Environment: real
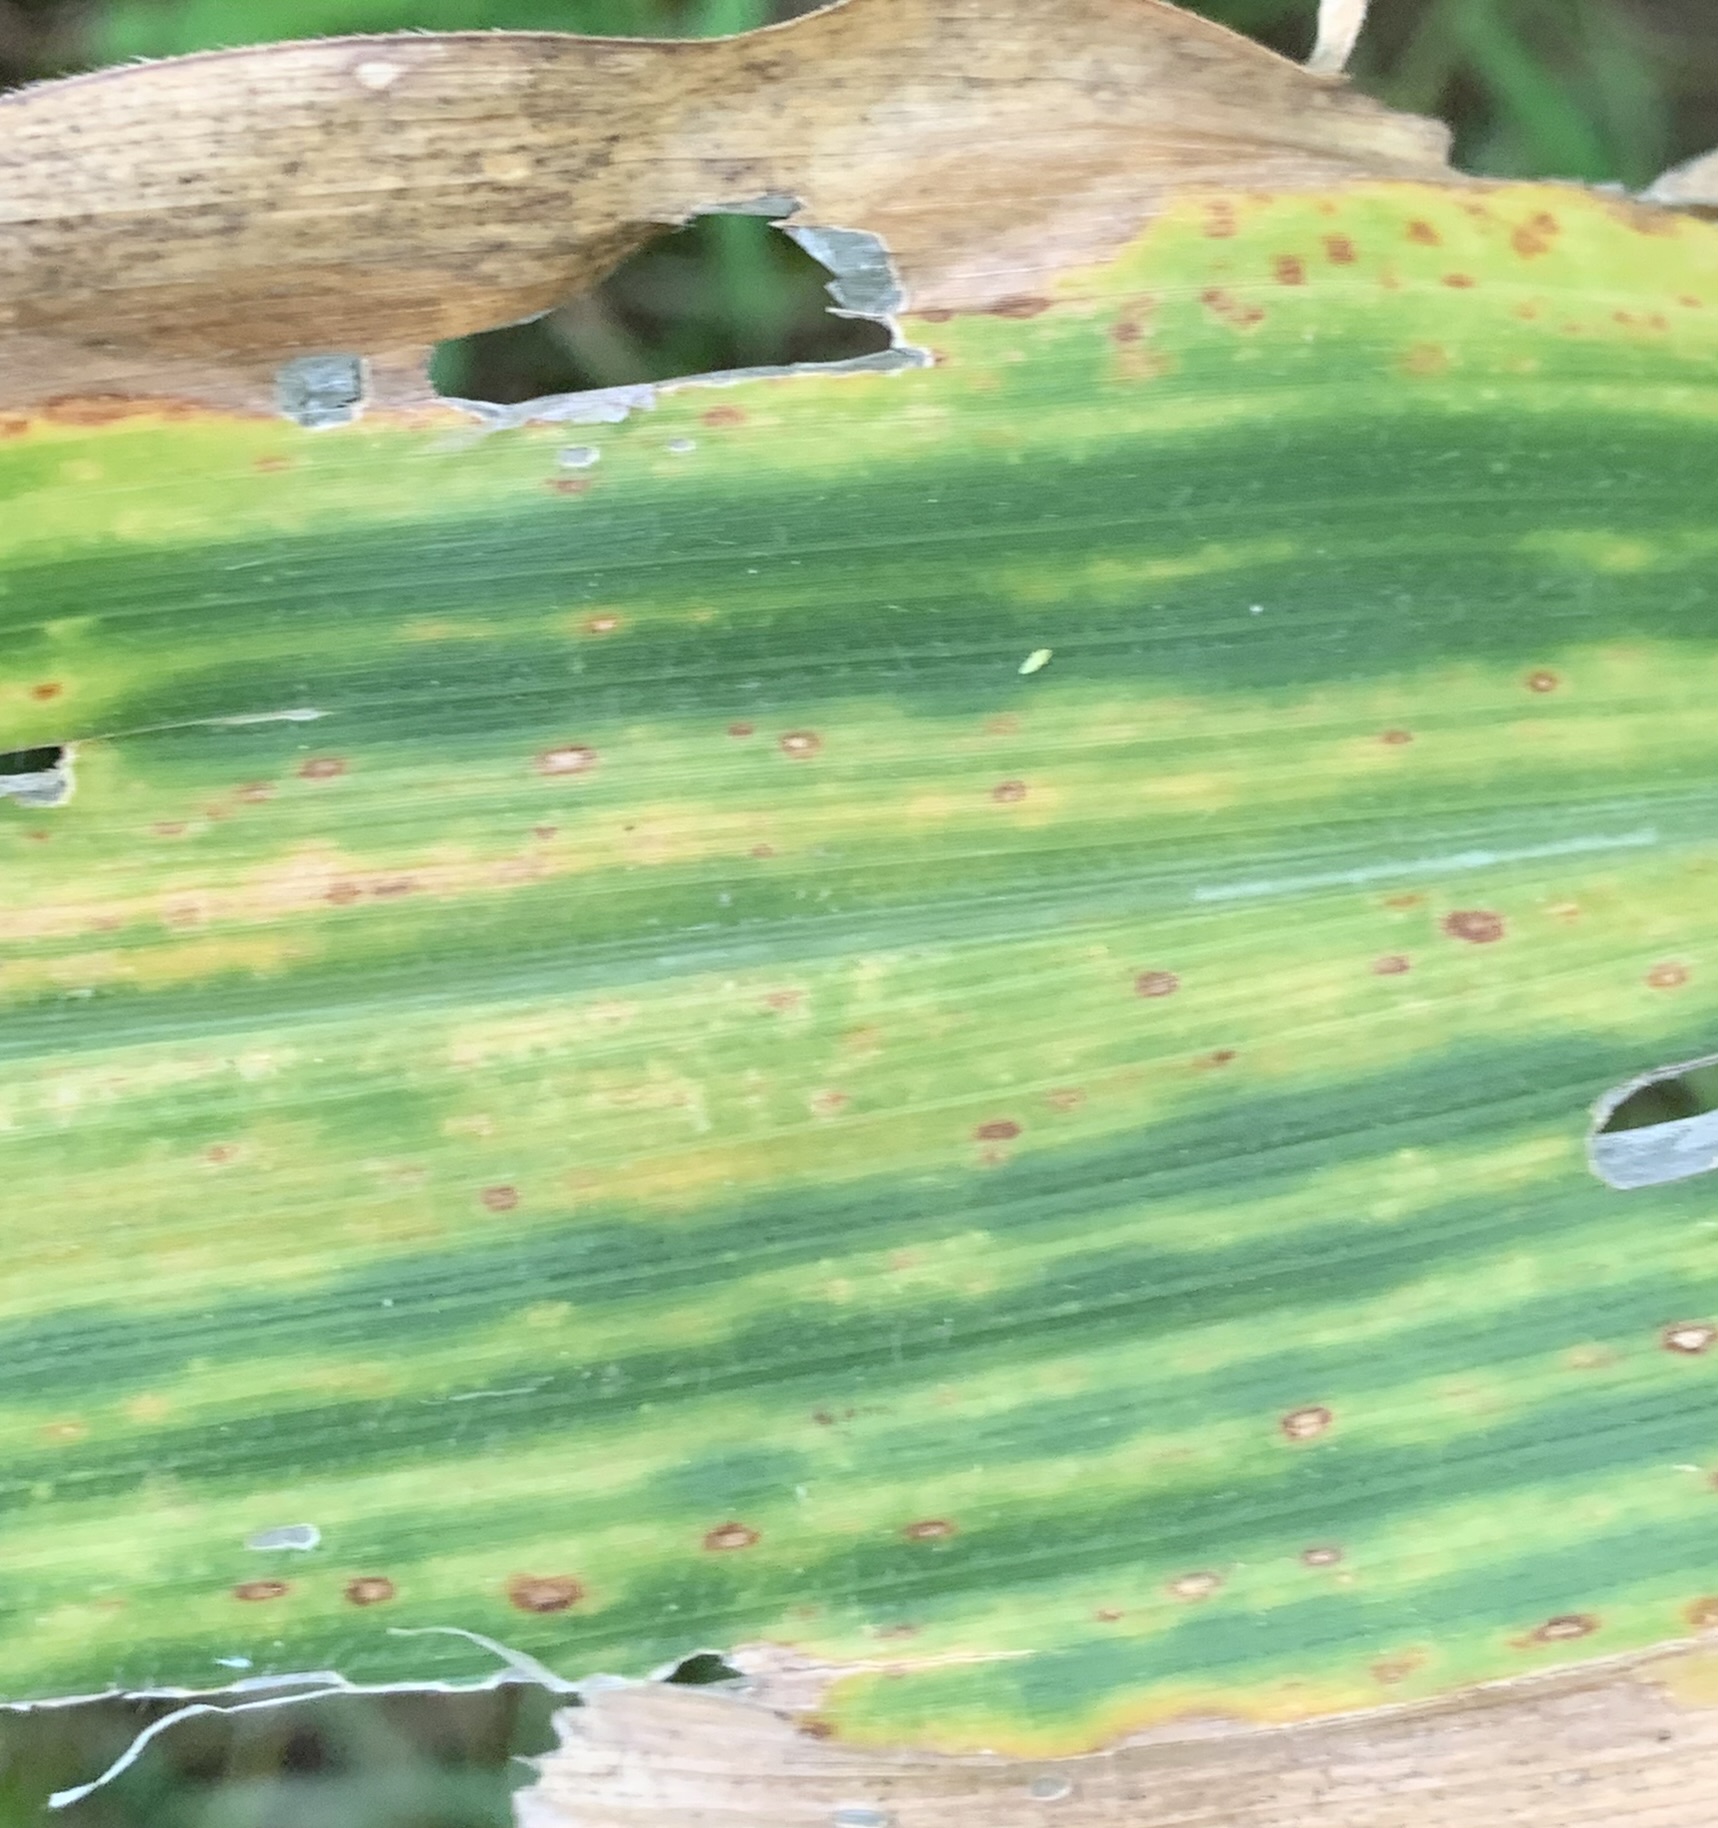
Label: lethal_necrosis